2014 Donbas status referendums

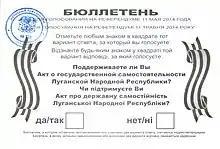
A ballot paper sample for the Luhansk referendum

Voters could select yes or no in response to the question: "Do you support the declaration of state independence of the Luhansk People's Republic?"